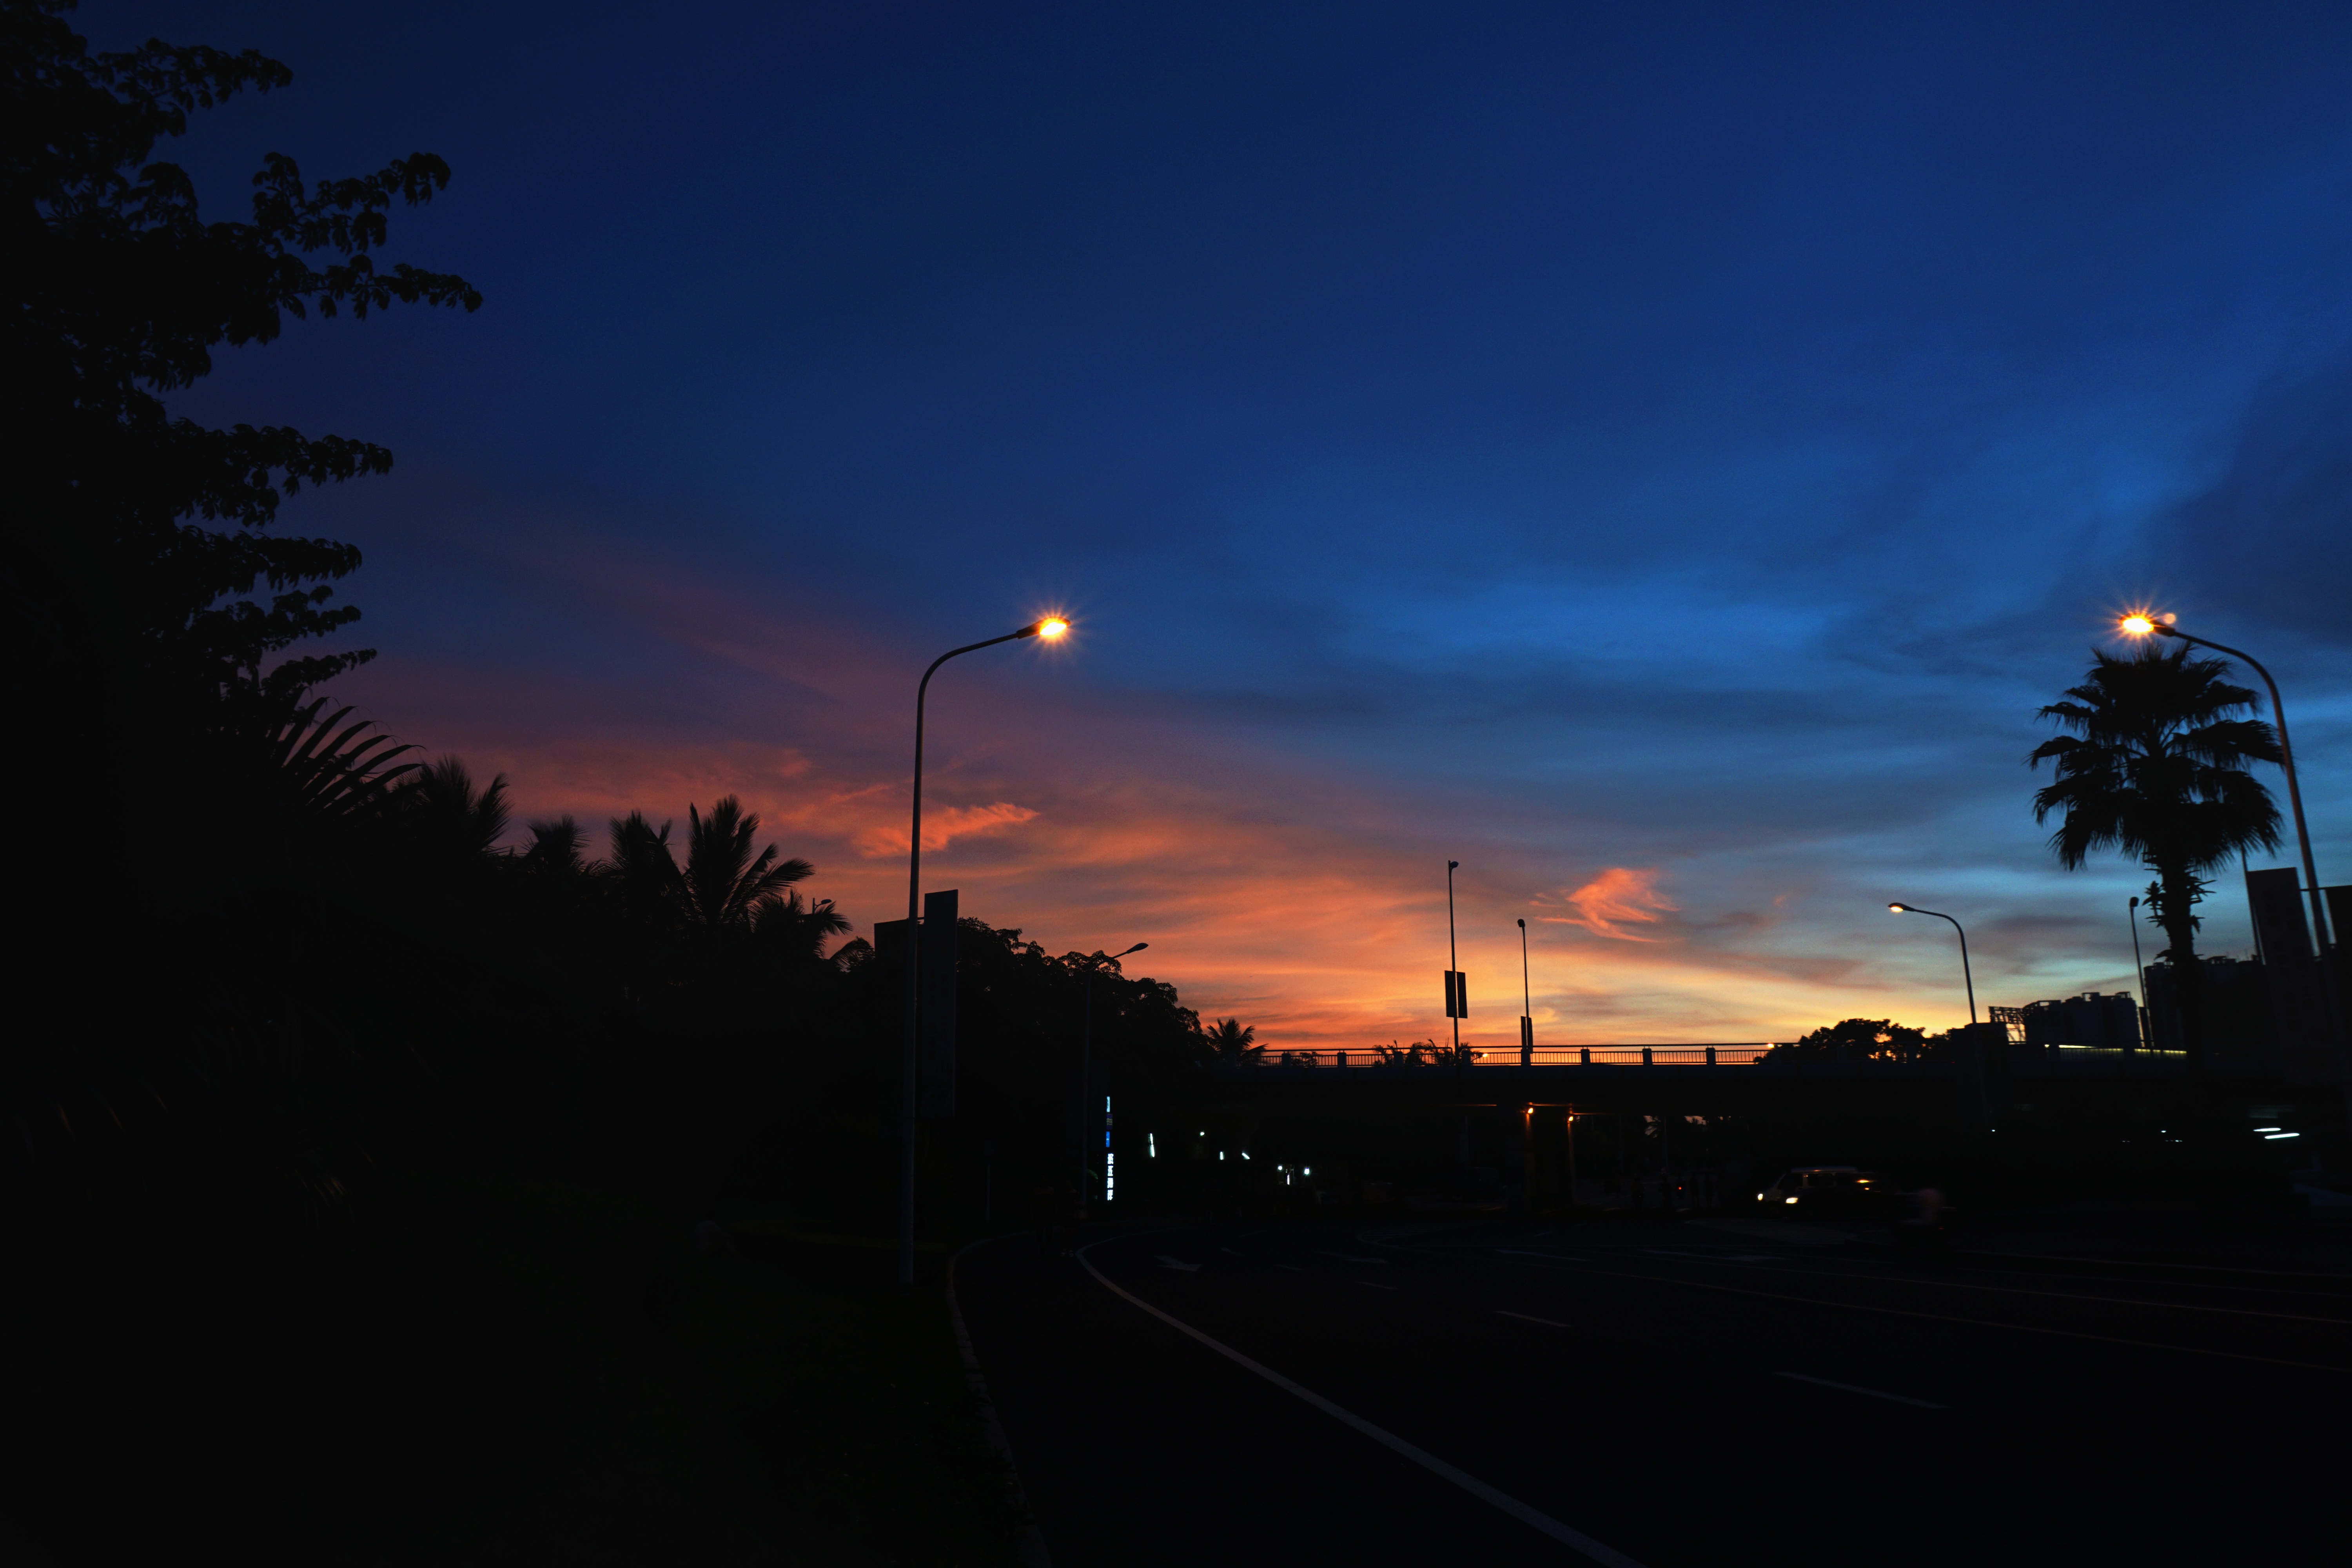
horizon, light, cloud, sky, sun, sunrise, sunset, night, sunlight, morning, dawn, atmosphere, dusk, evening, darkness, street light, afterglow